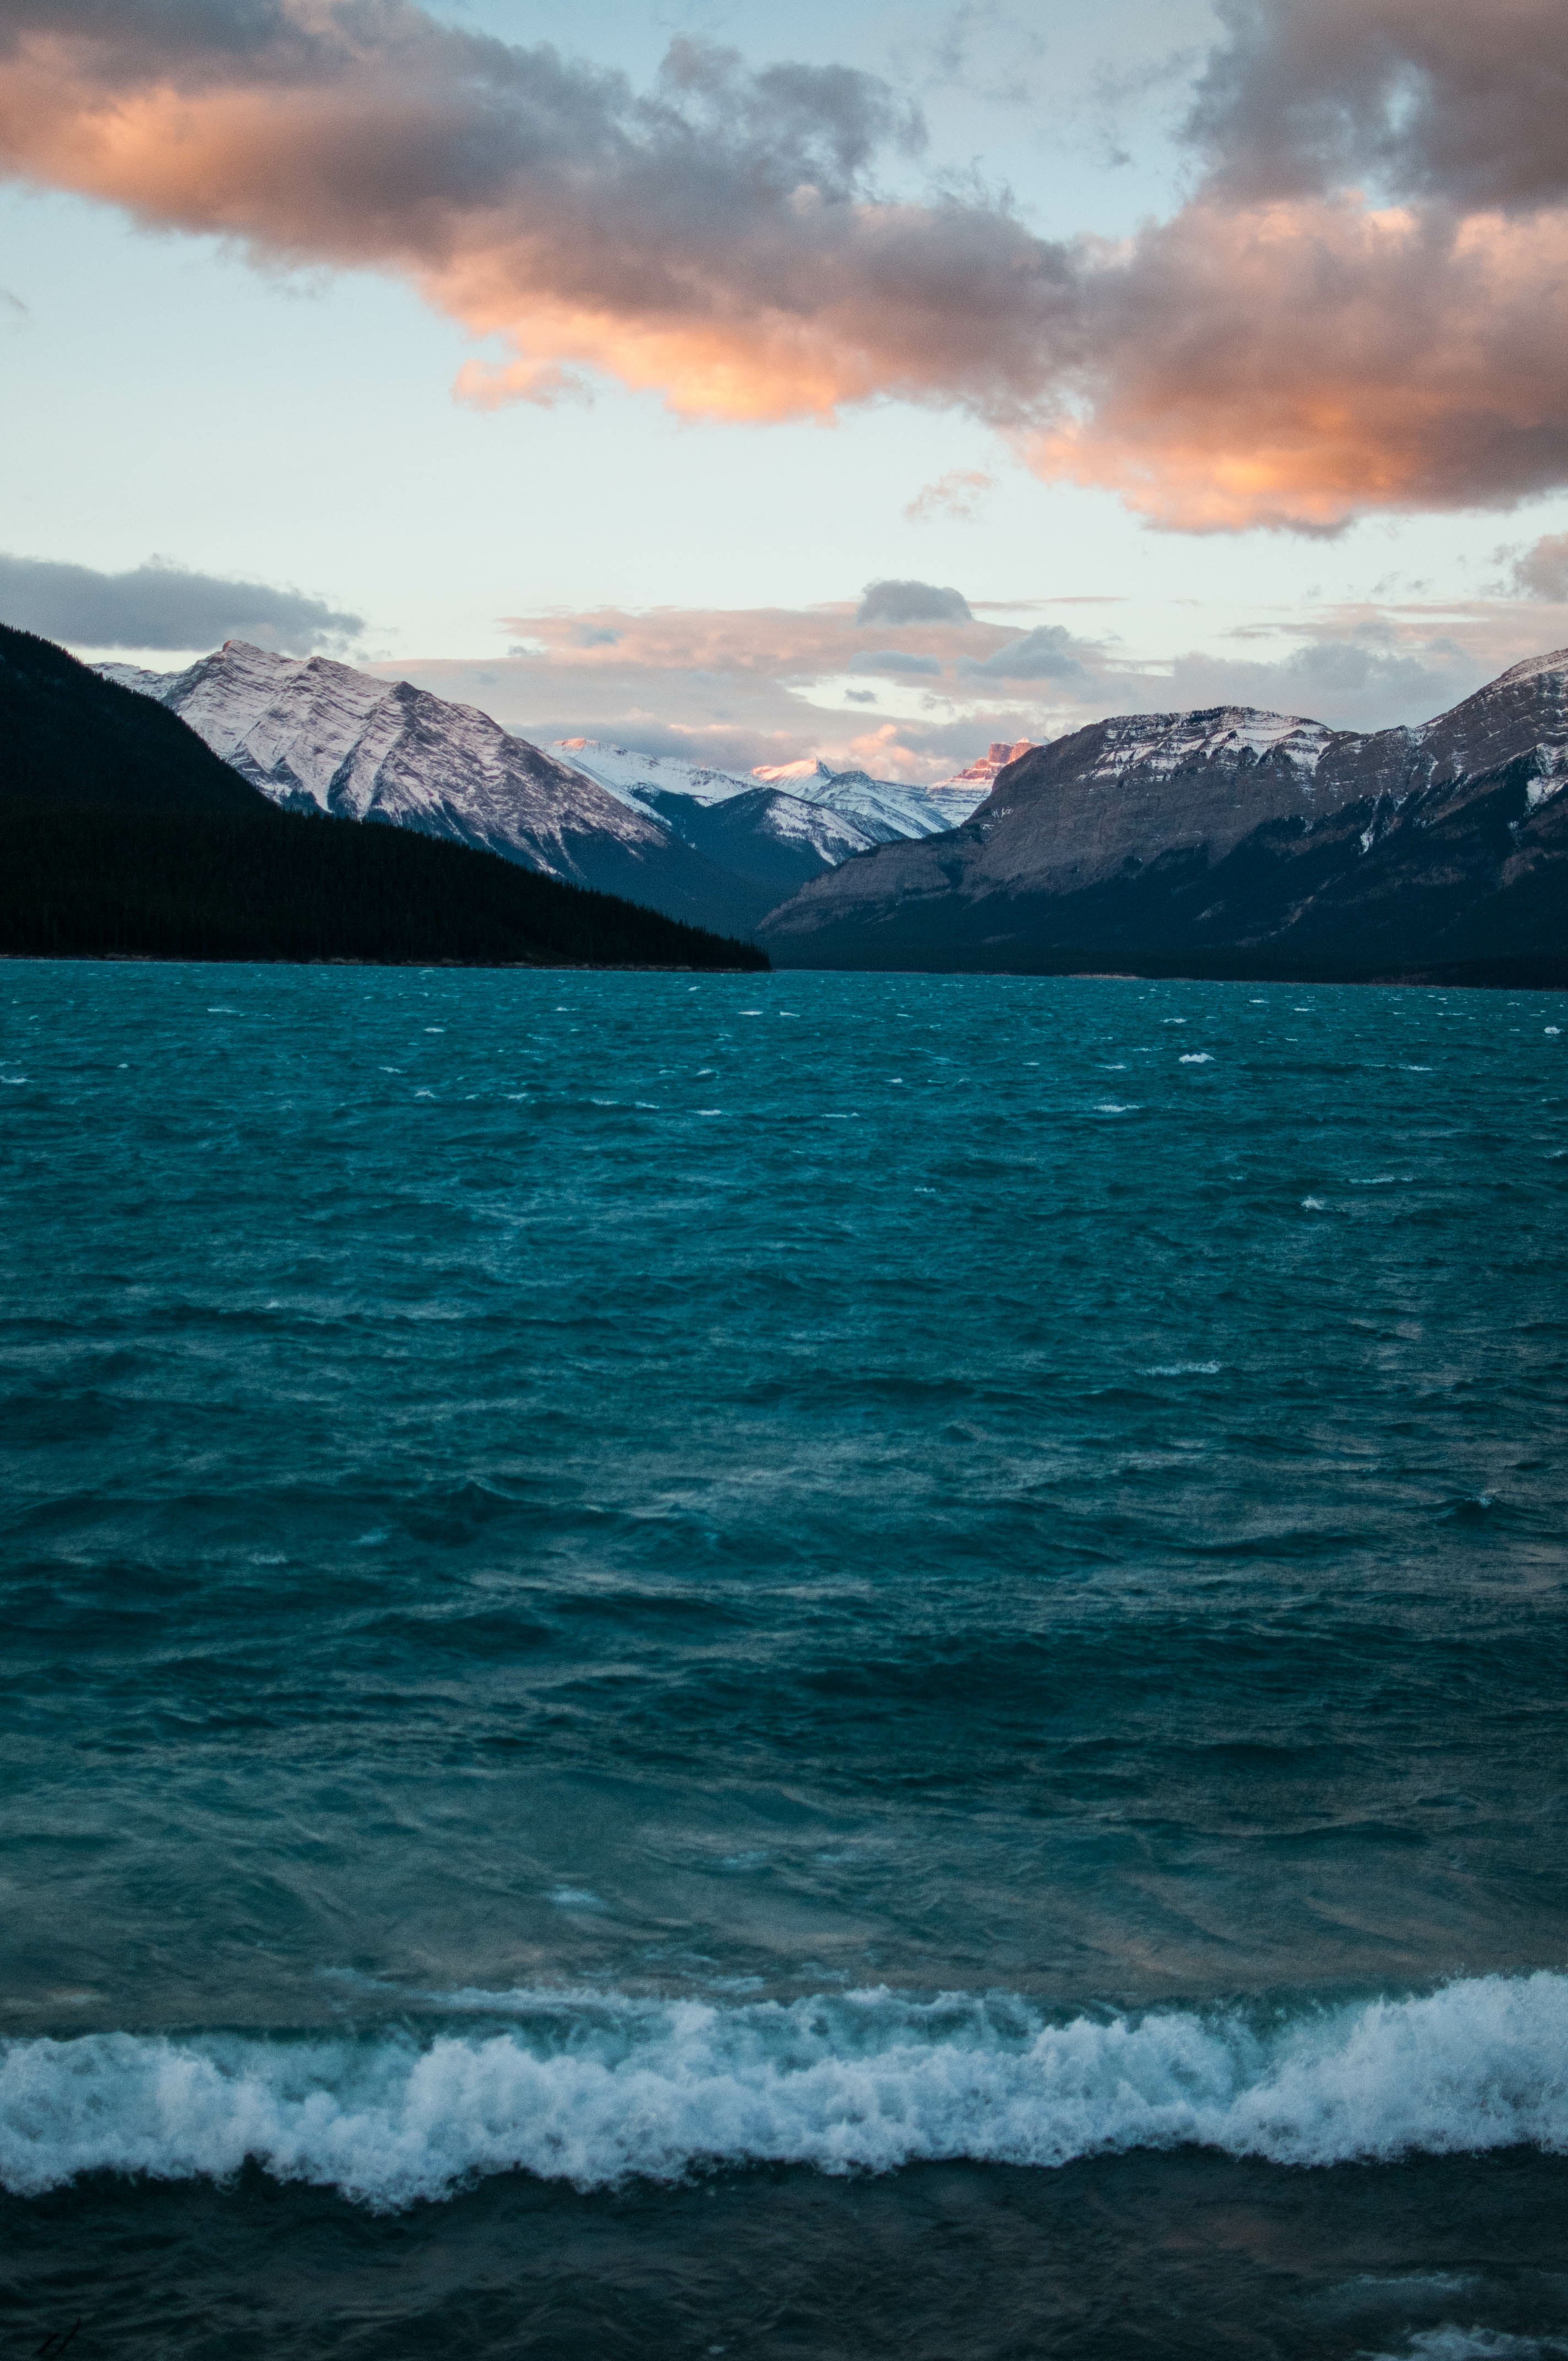
sea, coast, ocean, horizon, mountain, cloud, sunrise, sunset, shore, wave, bay, wind wave